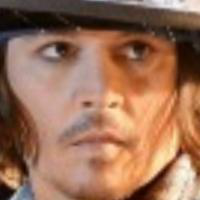
Age group: age 41-55